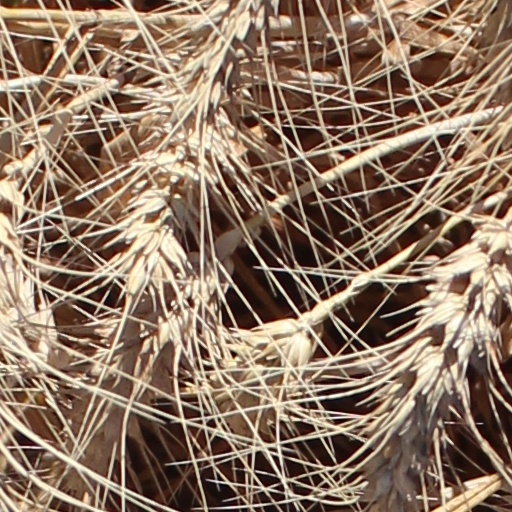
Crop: wheat